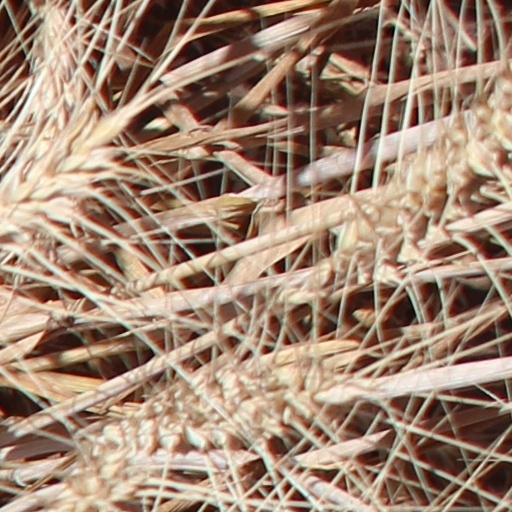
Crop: wheat